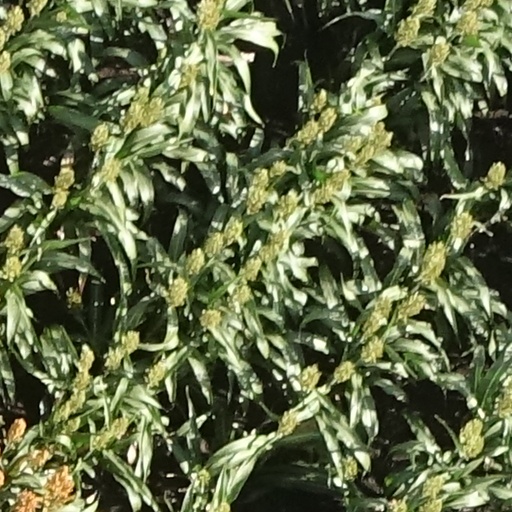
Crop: sorghum